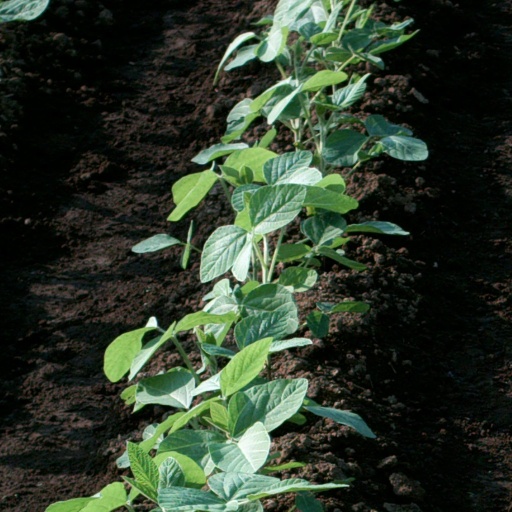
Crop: soybean